Harry Ahluwalia

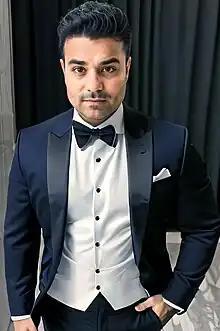

Harry Ahluwalia also known as G.Ahluwalia (born 8 February 1983) is an Indian actor. Harry Ahluwalia made his silver screen film debut as a lead actor from Punjabi film "Veeran Naal Sardari" released on 17 January 2014. He started his career as a model, but turned to acting since 2006 and as his reputation grew, he got the chance to star as the leading actor in his first short film, "Vadhde Kadam", directed by Munish Sharma. After that, Harry played the lead role in his second short film, "Kaal Chakar", with the same director. He has been living abroad and working for an Australian production. These days he has been working with Soul Creative Australian.